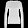
Label: Pullover